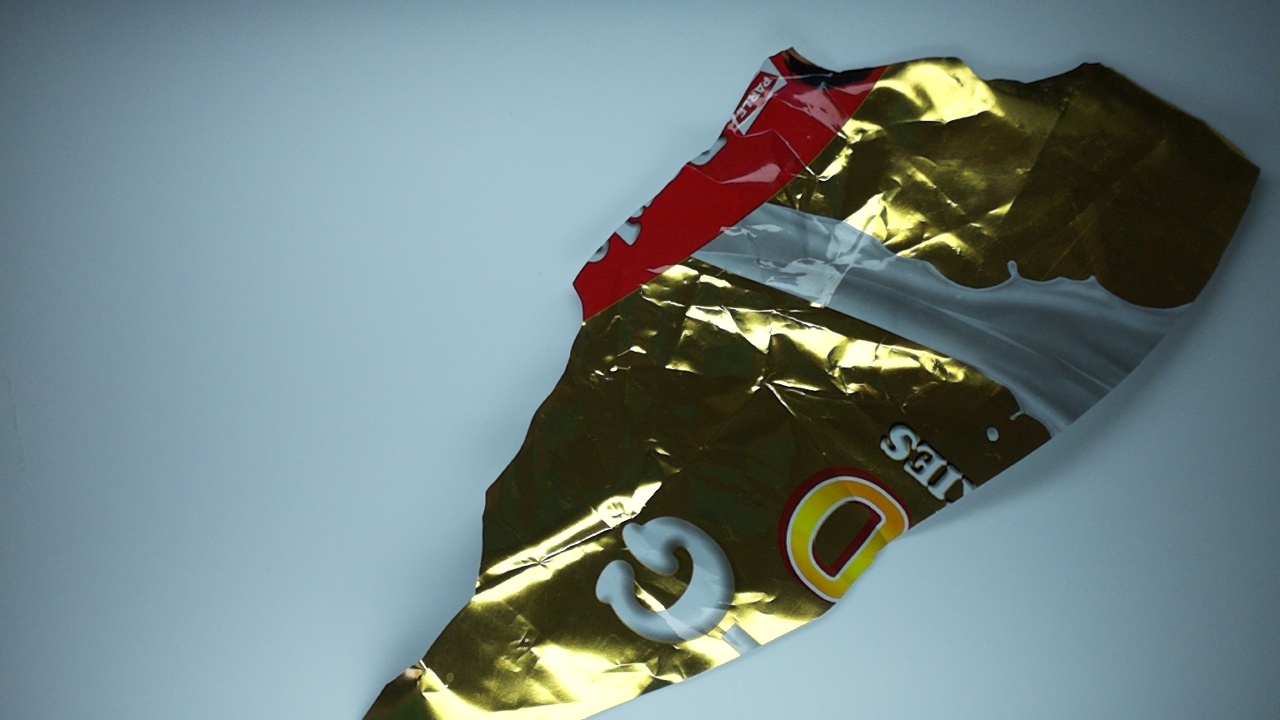
Label: trash